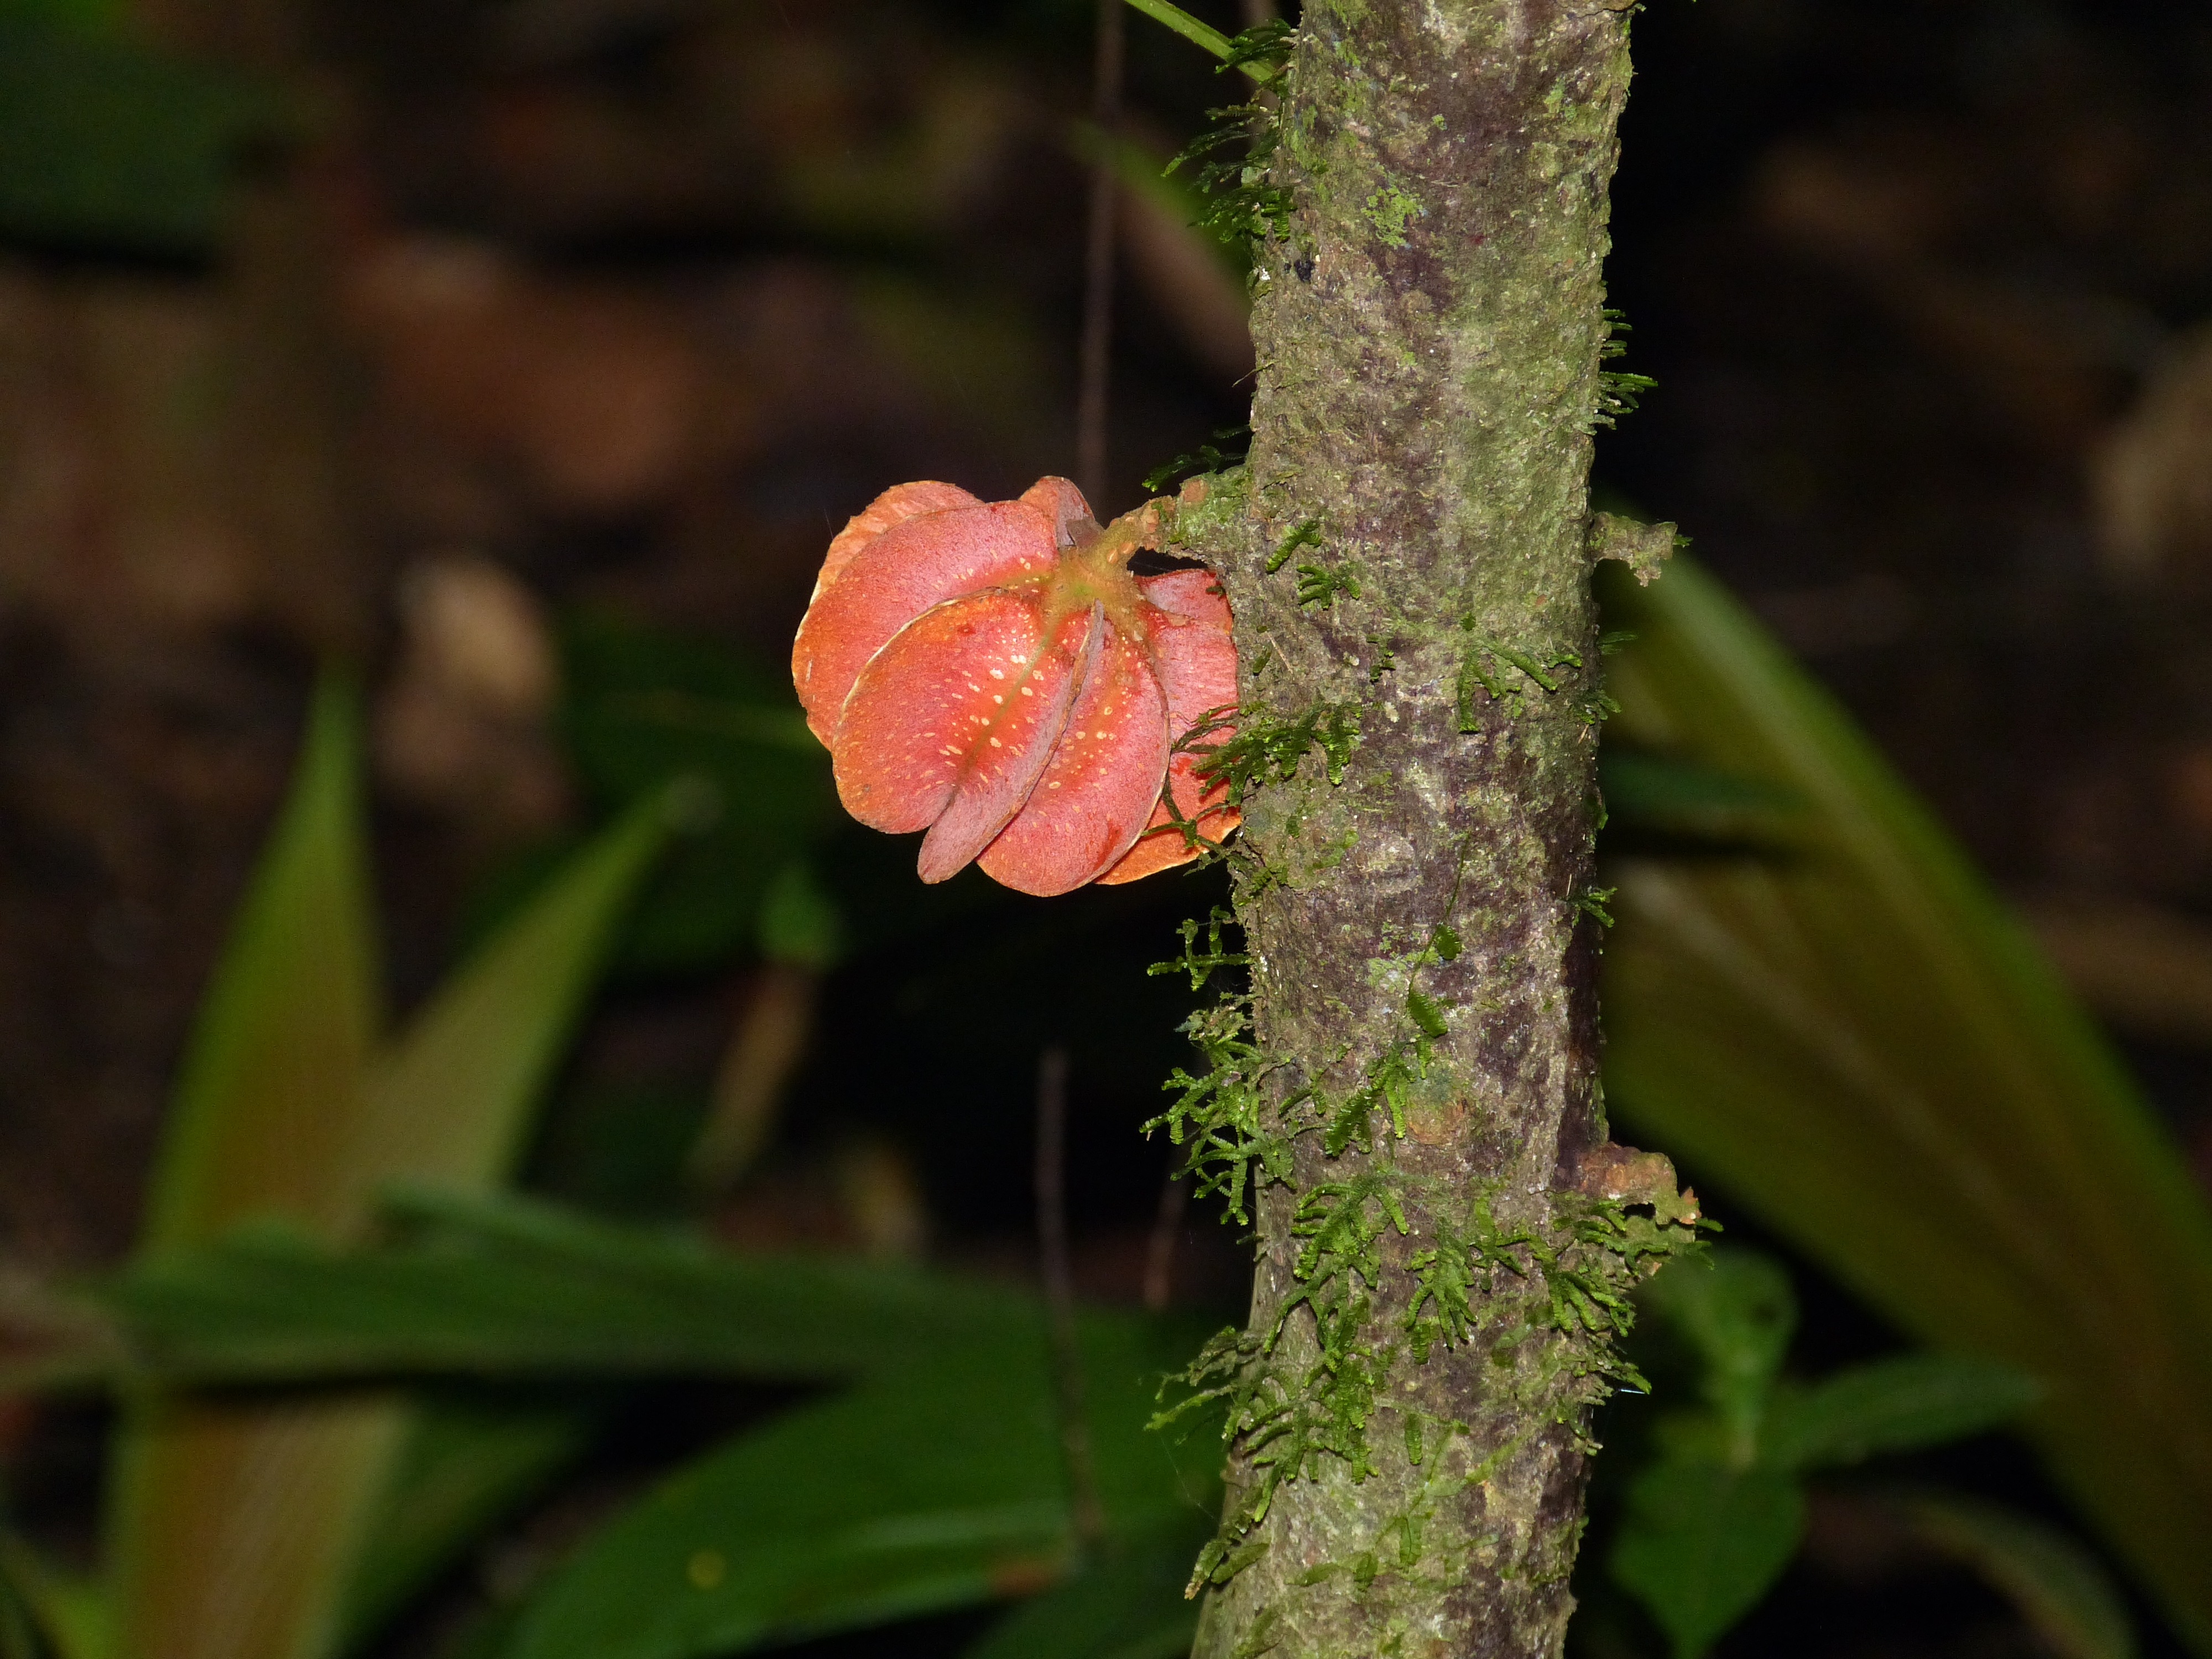
nature, forest, plant, fruit, leaf, flower, green, jungle, tropical, insect, botany, flora, fauna, invertebrate, wildflower, close up, tribe, shrub, rainforest, tropics, macro photography, costa rica, flowering plant, plant stem, land plant